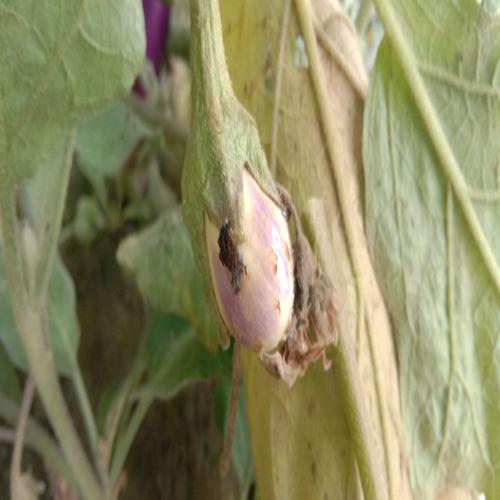
Label: Shoot and Fruit Borer